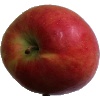
Label: Apple Crimson Snow 1